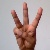
The image shows a hand gesture representing the letter 'W' in Indian Sign Language.